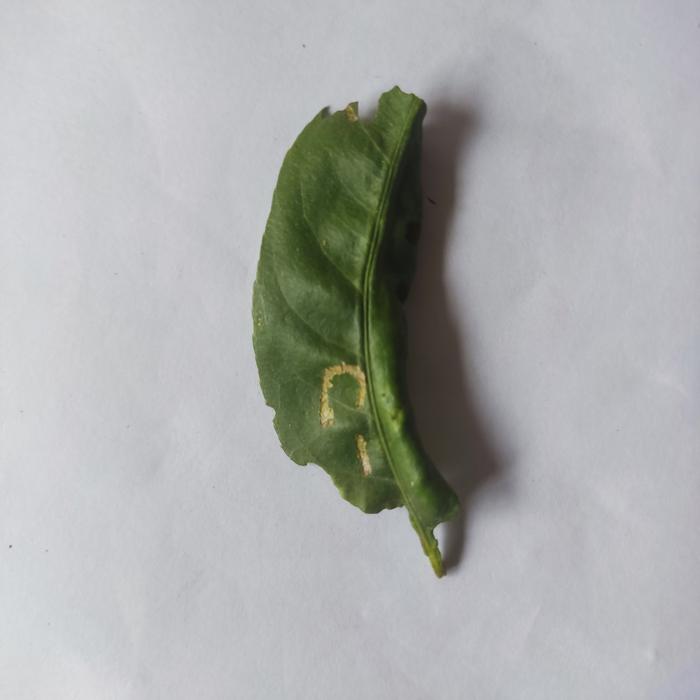
Crop: Lemon
Leaf condition: Leaf_Curl